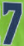
Number: 7